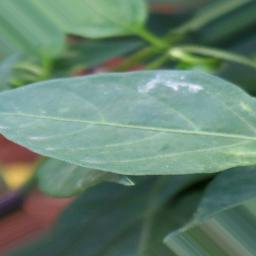
Label: healthy